Amazon Surveillance System

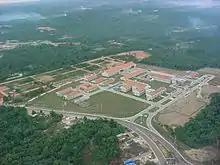
The SIVAM complex

Allegations of bribery were made against Raytheon in 1995 in connection with its efforts to win a 1.4 billion US dollar radar contract from Brazil for the SIVAM project. SIVAM, the acronym for "System for Vigilance over the Amazon," was a complex radar surveillance system planned to be used to monitor the Amazon rainforest, allegedly to curb the trafficking of narcotics and to curb illegal logging or burning of the forest. Brazilian police wiretapped a telephone conversation between a special advisor to the Brazilian President Fernando Henrique Cardoso, and Raytheon's operative in Brazil, Jose Afonso Assumpcão. According to transcripts published in the Brazilian national weekly "Isto É", when Assumpcão told Gomes dos Santos that Brazilian Senator Gilberto Miranda might block the Raytheon contract, Gomes dos Santos responded, "Damn, did you already pay this guy?". Gomes dos Santos and Brazil's aviation minister resigned because of allegations that this conversation suggested that bribes were paid. Raytheon ultimately was awarded the contract after lobbying by the administration of U.S. President Bill Clinton.